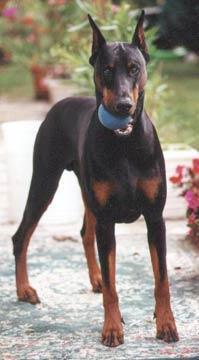
Doberman